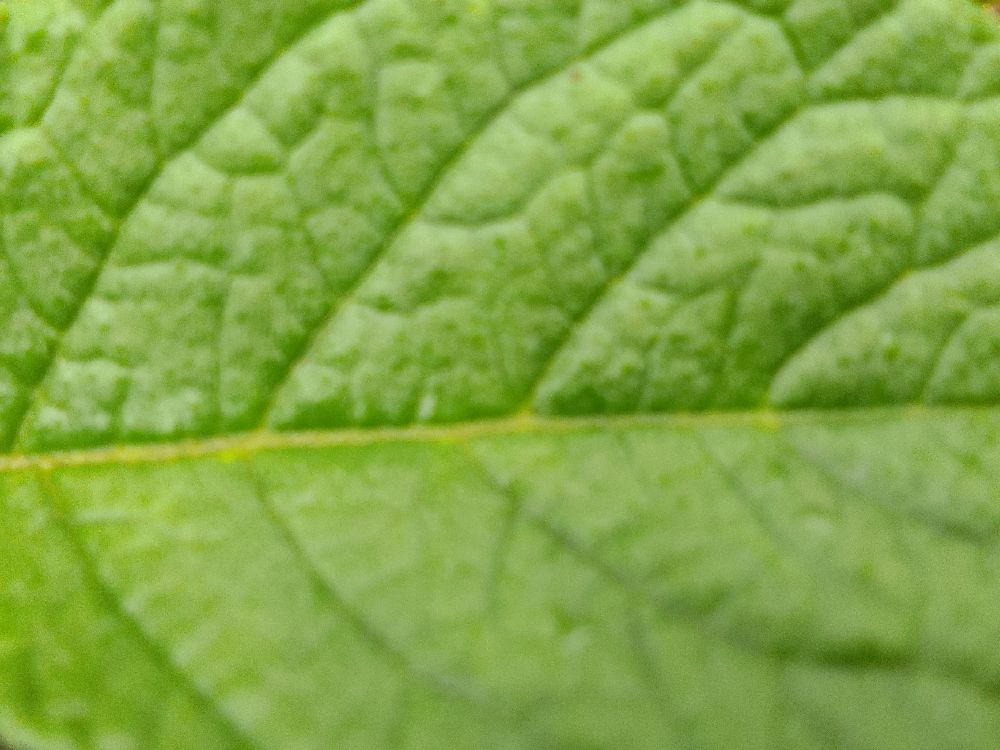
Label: Healthy